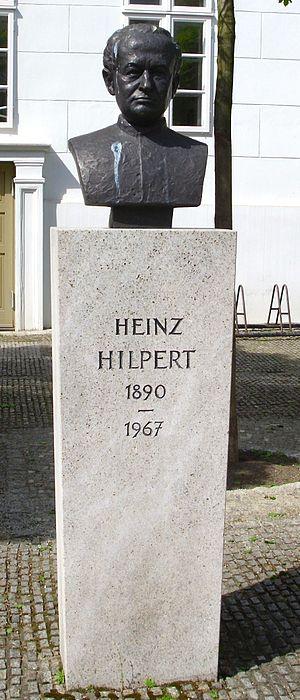
Heinz Hilpert est un acteur, metteur en scène de théâtre et réalisateur allemand, né le 1ᵉʳ mars 1890 à Berlin, mort le 25 novembre 1967 à Göttingen.